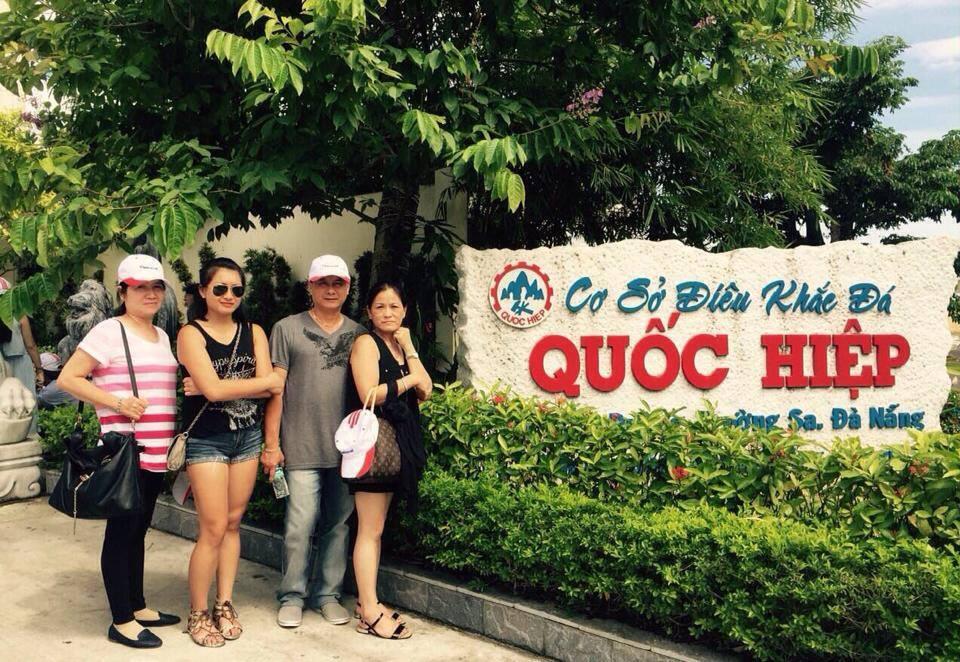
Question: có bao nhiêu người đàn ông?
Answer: có một